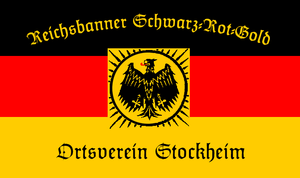
La Reichsbanner Schwarz-Rot-Gold, est une organisation para-militaire et militante créée le 24 février 1924 à Magdebourg et composée initialement d'anciens combattants ayant pour objectif de lutter pour la défense de la république de Weimar.